Henry Williams Blodgett

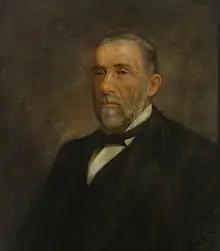

Henry Williams Blodgett (July 21, 1821 – February 9, 1905) was a United States district judge of the United States District Court for the Northern District of Illinois.